Wrotham

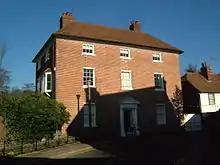
A substantial village house

At the 2001 UK census, the Wrotham ward had a population of 1,815. The village had 759 households; of which, 42% were married couples, 29% were individuals, 9% were cohabiting couples, and 6% were lone parent families. 20% of households had someone at pensionable age living alone.